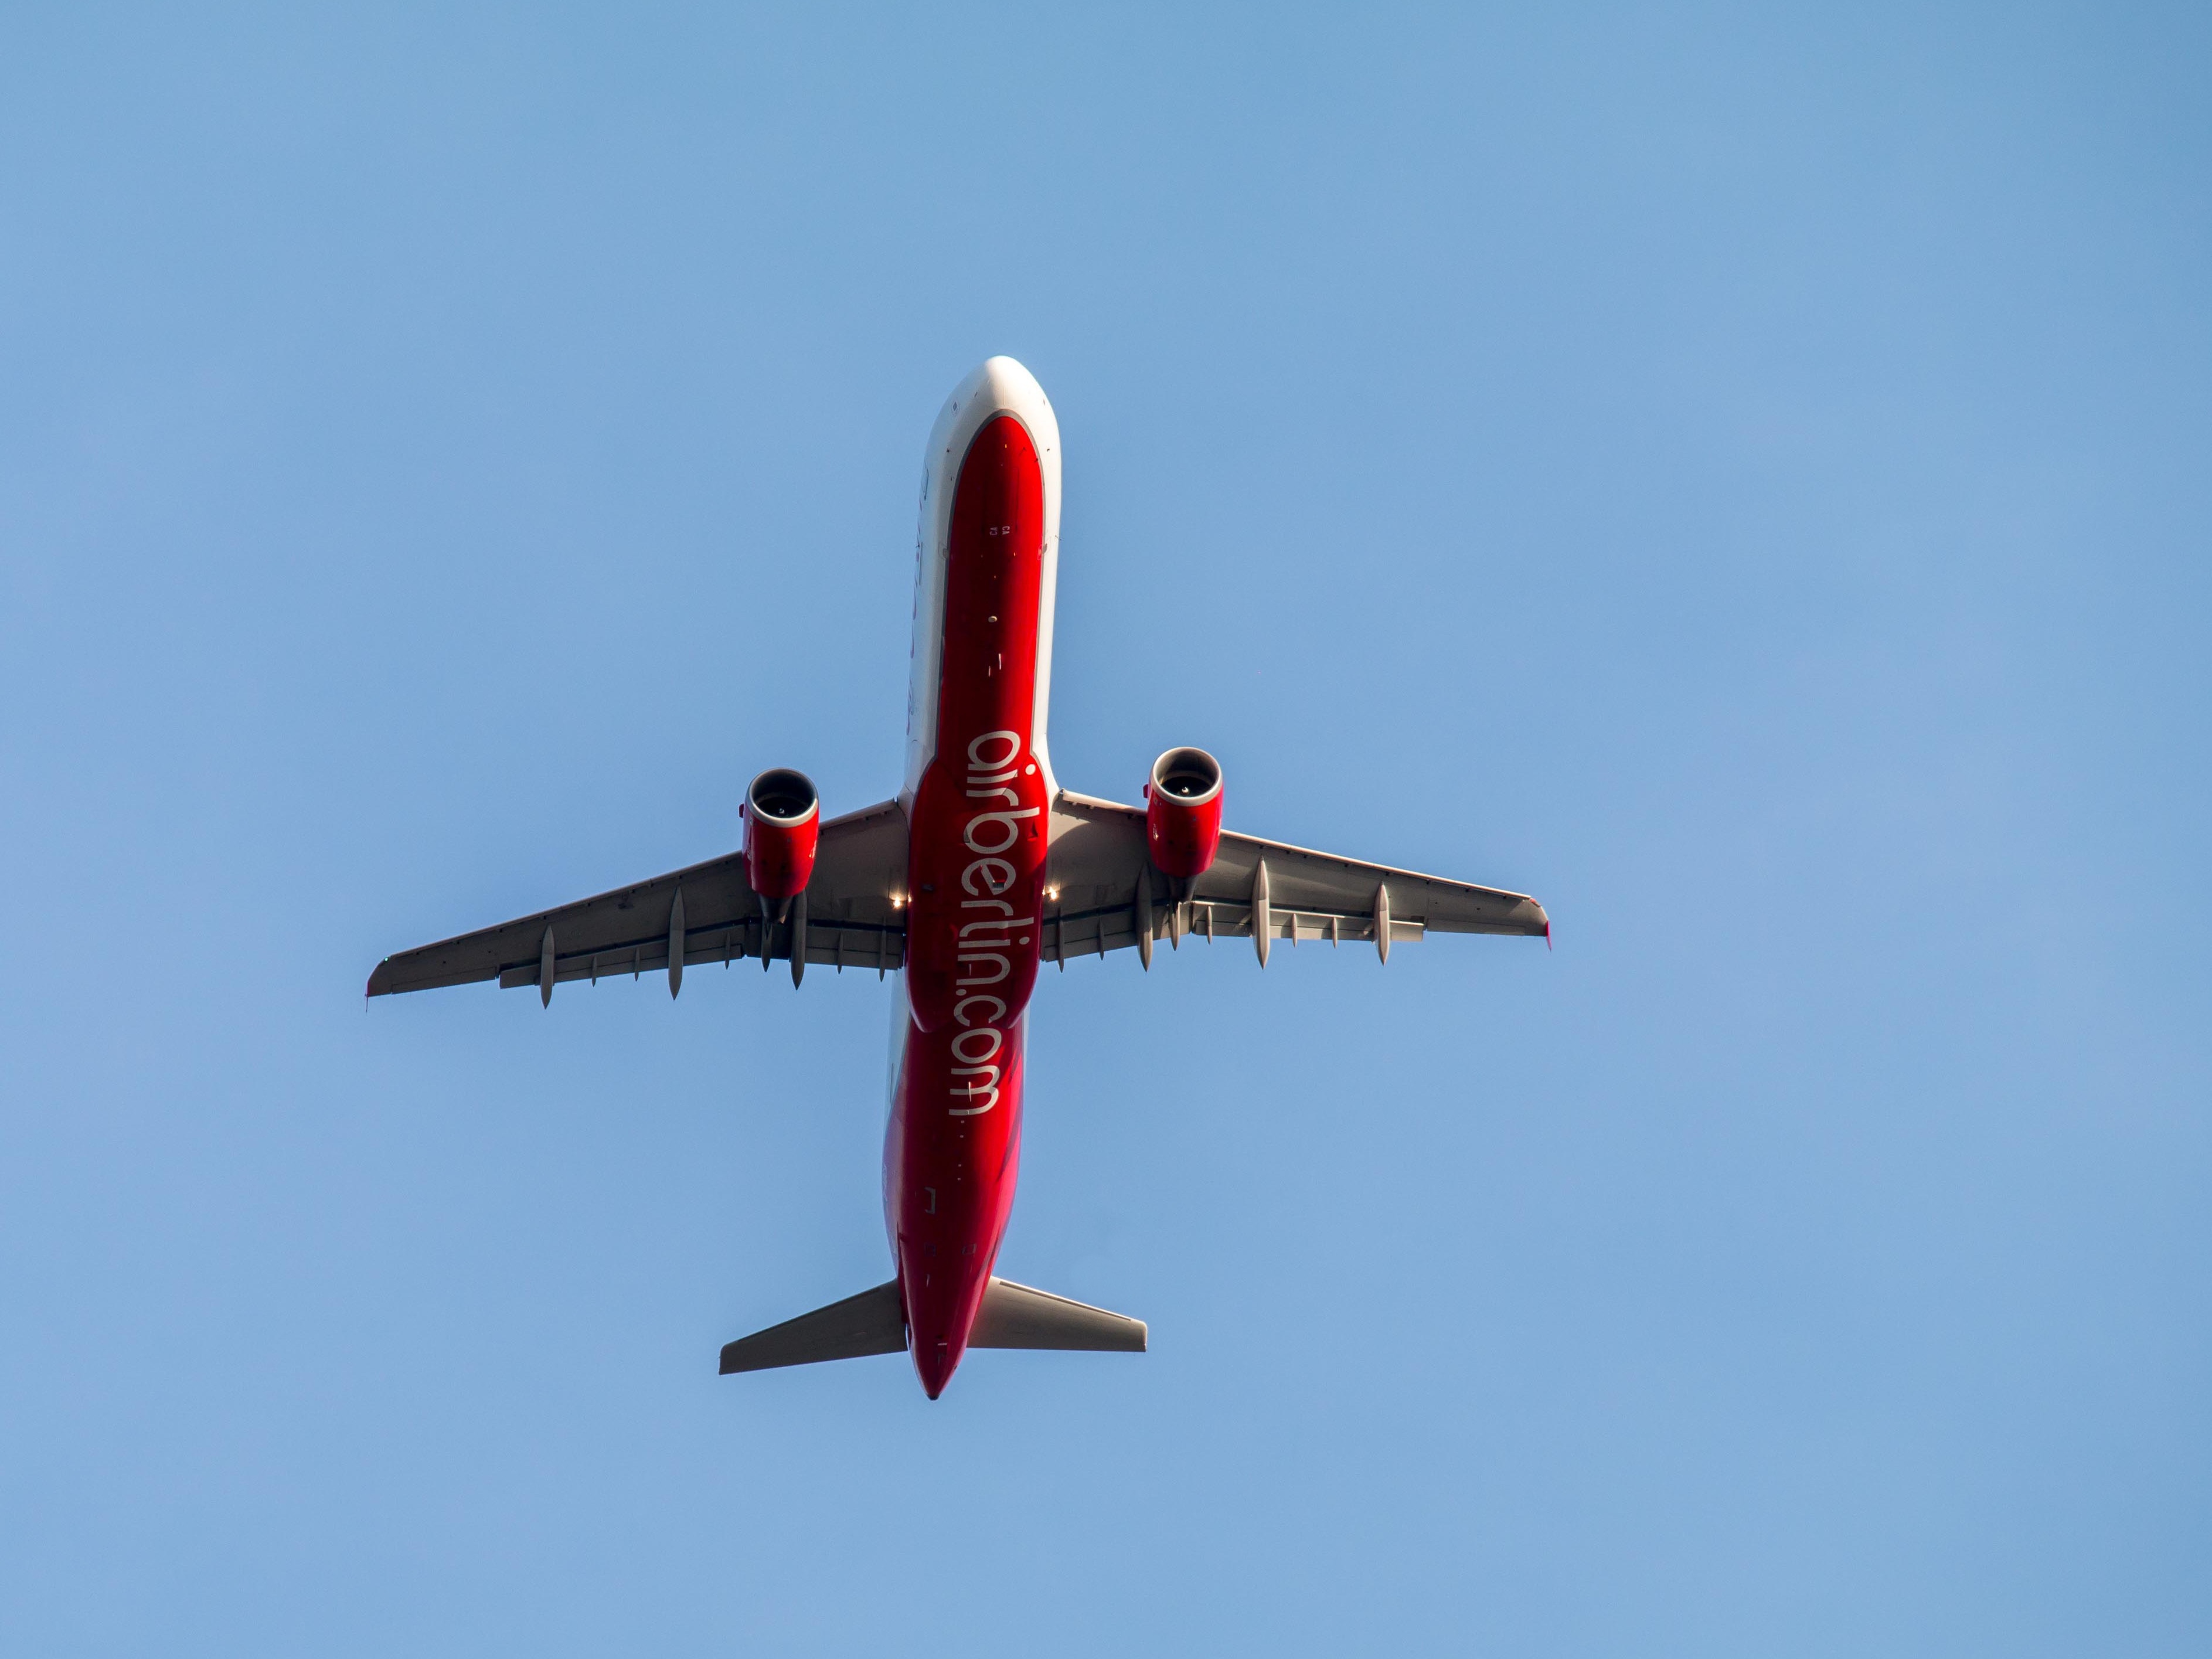
wing, sky, fly, travel, airplane, aircraft, red, vehicle, airline, aviation, flight, holiday, machine, blue, tourism, turbine, airliner, flyer, takeoff, air traffic, passenger aircraft, air show, go away, air force, air berlin, aerobatics, monoplane, air travel, atmosphere of earth, aircraft engine, general aviation, air racing